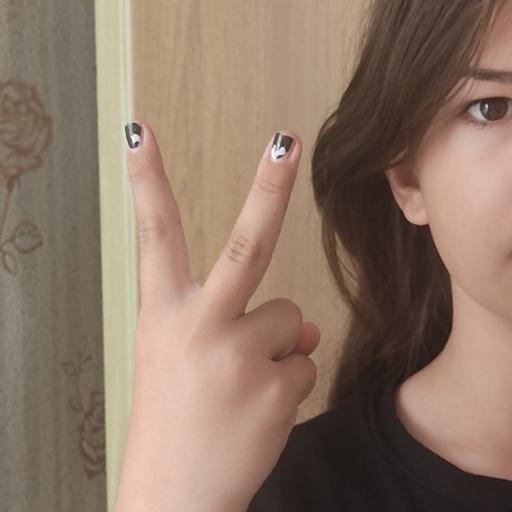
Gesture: peace_inverted